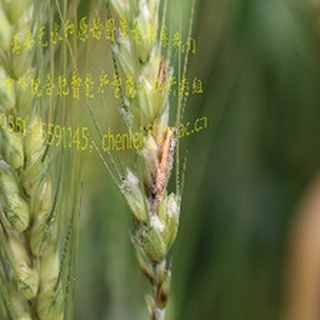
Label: wheat_fusarium_head_blight